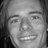
Emotion: happy